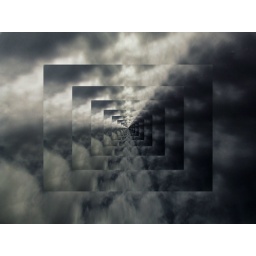
This is a cloud reflection on a black table infront of Starbucks located in JansenBeach Oregon